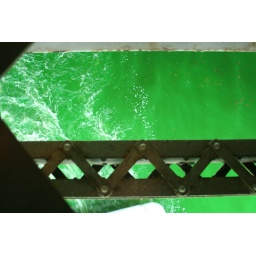
Wake from a boat as seen from the lower pass on the Michigan Ave bridge in Chicago on St. Patricks Day